Kiss Them for Me (film)

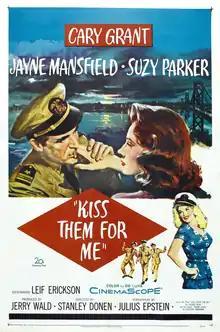
Theatrical release poster

Kiss Them for Me is a 1957 American romantic comedy film directed by Stanley Donen in CinemaScope, starring Cary Grant, Jayne Mansfield and model-turned-actress Suzy Parker in her first film role. The film is an adaptation of the 1945 Broadway play of the same name, itself based on Frederic Wakeman Sr.'s 1944 novel "Shore Leave". The supporting cast features Ray Walston, Werner Klemperer, Leif Erickson, and Larry Blyden.